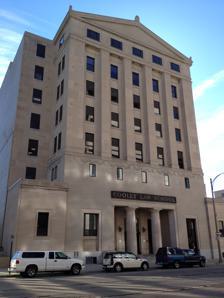
Building: Masonic Temple Building (Lansing, Michigan)
Country: United States of America
Year built: 1924
United States historic place Masonic Temple Building U.S. National Register of Historic Places Michigan State Historic Site Show map of Michigan Show map of the United States Location 217 S. Capitol Ave., Lansing, Michigan Coordinates 42°43′55″N 84°33′12″W / 42.73194°N 84.55333°W / 42.73194; -84.55333 Area less than one acre Built 1924 Architect Edwyn A. Bowd Architectural style Classical Revival MPS Downtown Lansing MRA NRHP reference No. 80001868 Significant dates Added to NRHP September 17, 1980 Designated MSHS May 15, 1987 The Masonic Temple Building , located at 217 South Capitol Avenue in Lansing, Michigan , is a former Masonic building constructed in 1924. It was listed on the National Register of Historic Places in 1980. History Lansing's Masonic community was established in 1849. They constructed their first temple at the turn of the twentieth century, and constructed this much larger one in 1924. The building was designed by Lansing architect Edwyn A. Bowd . The building was purchased by Cooley Law School in 1974. They continued to use the building until 2008, and put it up for sale in 2014. Following several failed proposals for various uses of the building, it was purchased in 2021 by the Boji Group. In September 2023, Lansing Mayor Andy Schor announced acceptance of a proposal made by the Boji Group in 2022 to convert the building to Lansing's City Hall. Description The former Lansing Masonic Temple is a seven-story, Classical Revival structure clad with limestone in the front and buff-colored brick on the sides and rear. The main facade has a lower basement containing a recessed entry, above which is a pedimented, antae-decorated block. Anthemion and acroterion motifs are repeated along the roofline and metal grills in the pediment frieze. The temple's interior was extensively altered by Cooley Law School to house classrooms and offices. References